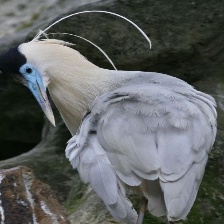
Species: CAPPED HERON
Scientific name: PILHERODIUS PILEATUS
ImageNet parent category: little_blue_heron